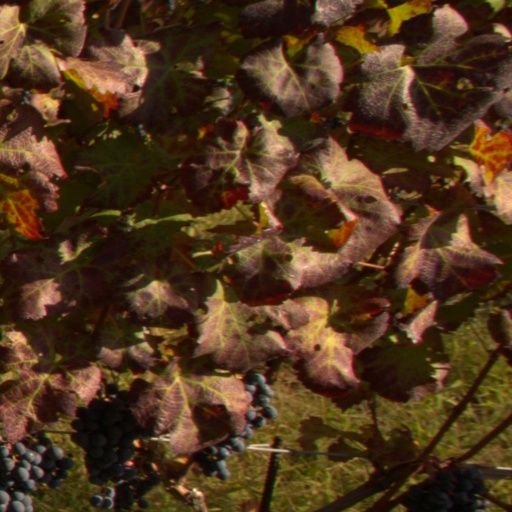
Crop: grape